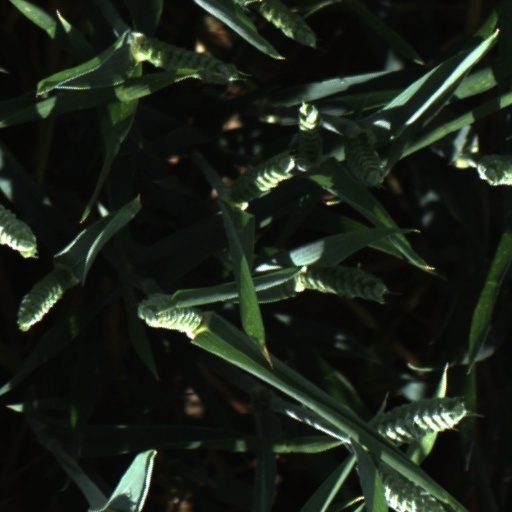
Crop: wheat